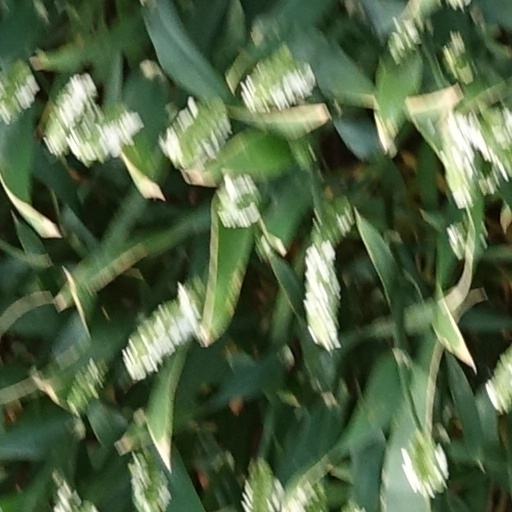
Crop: wheat